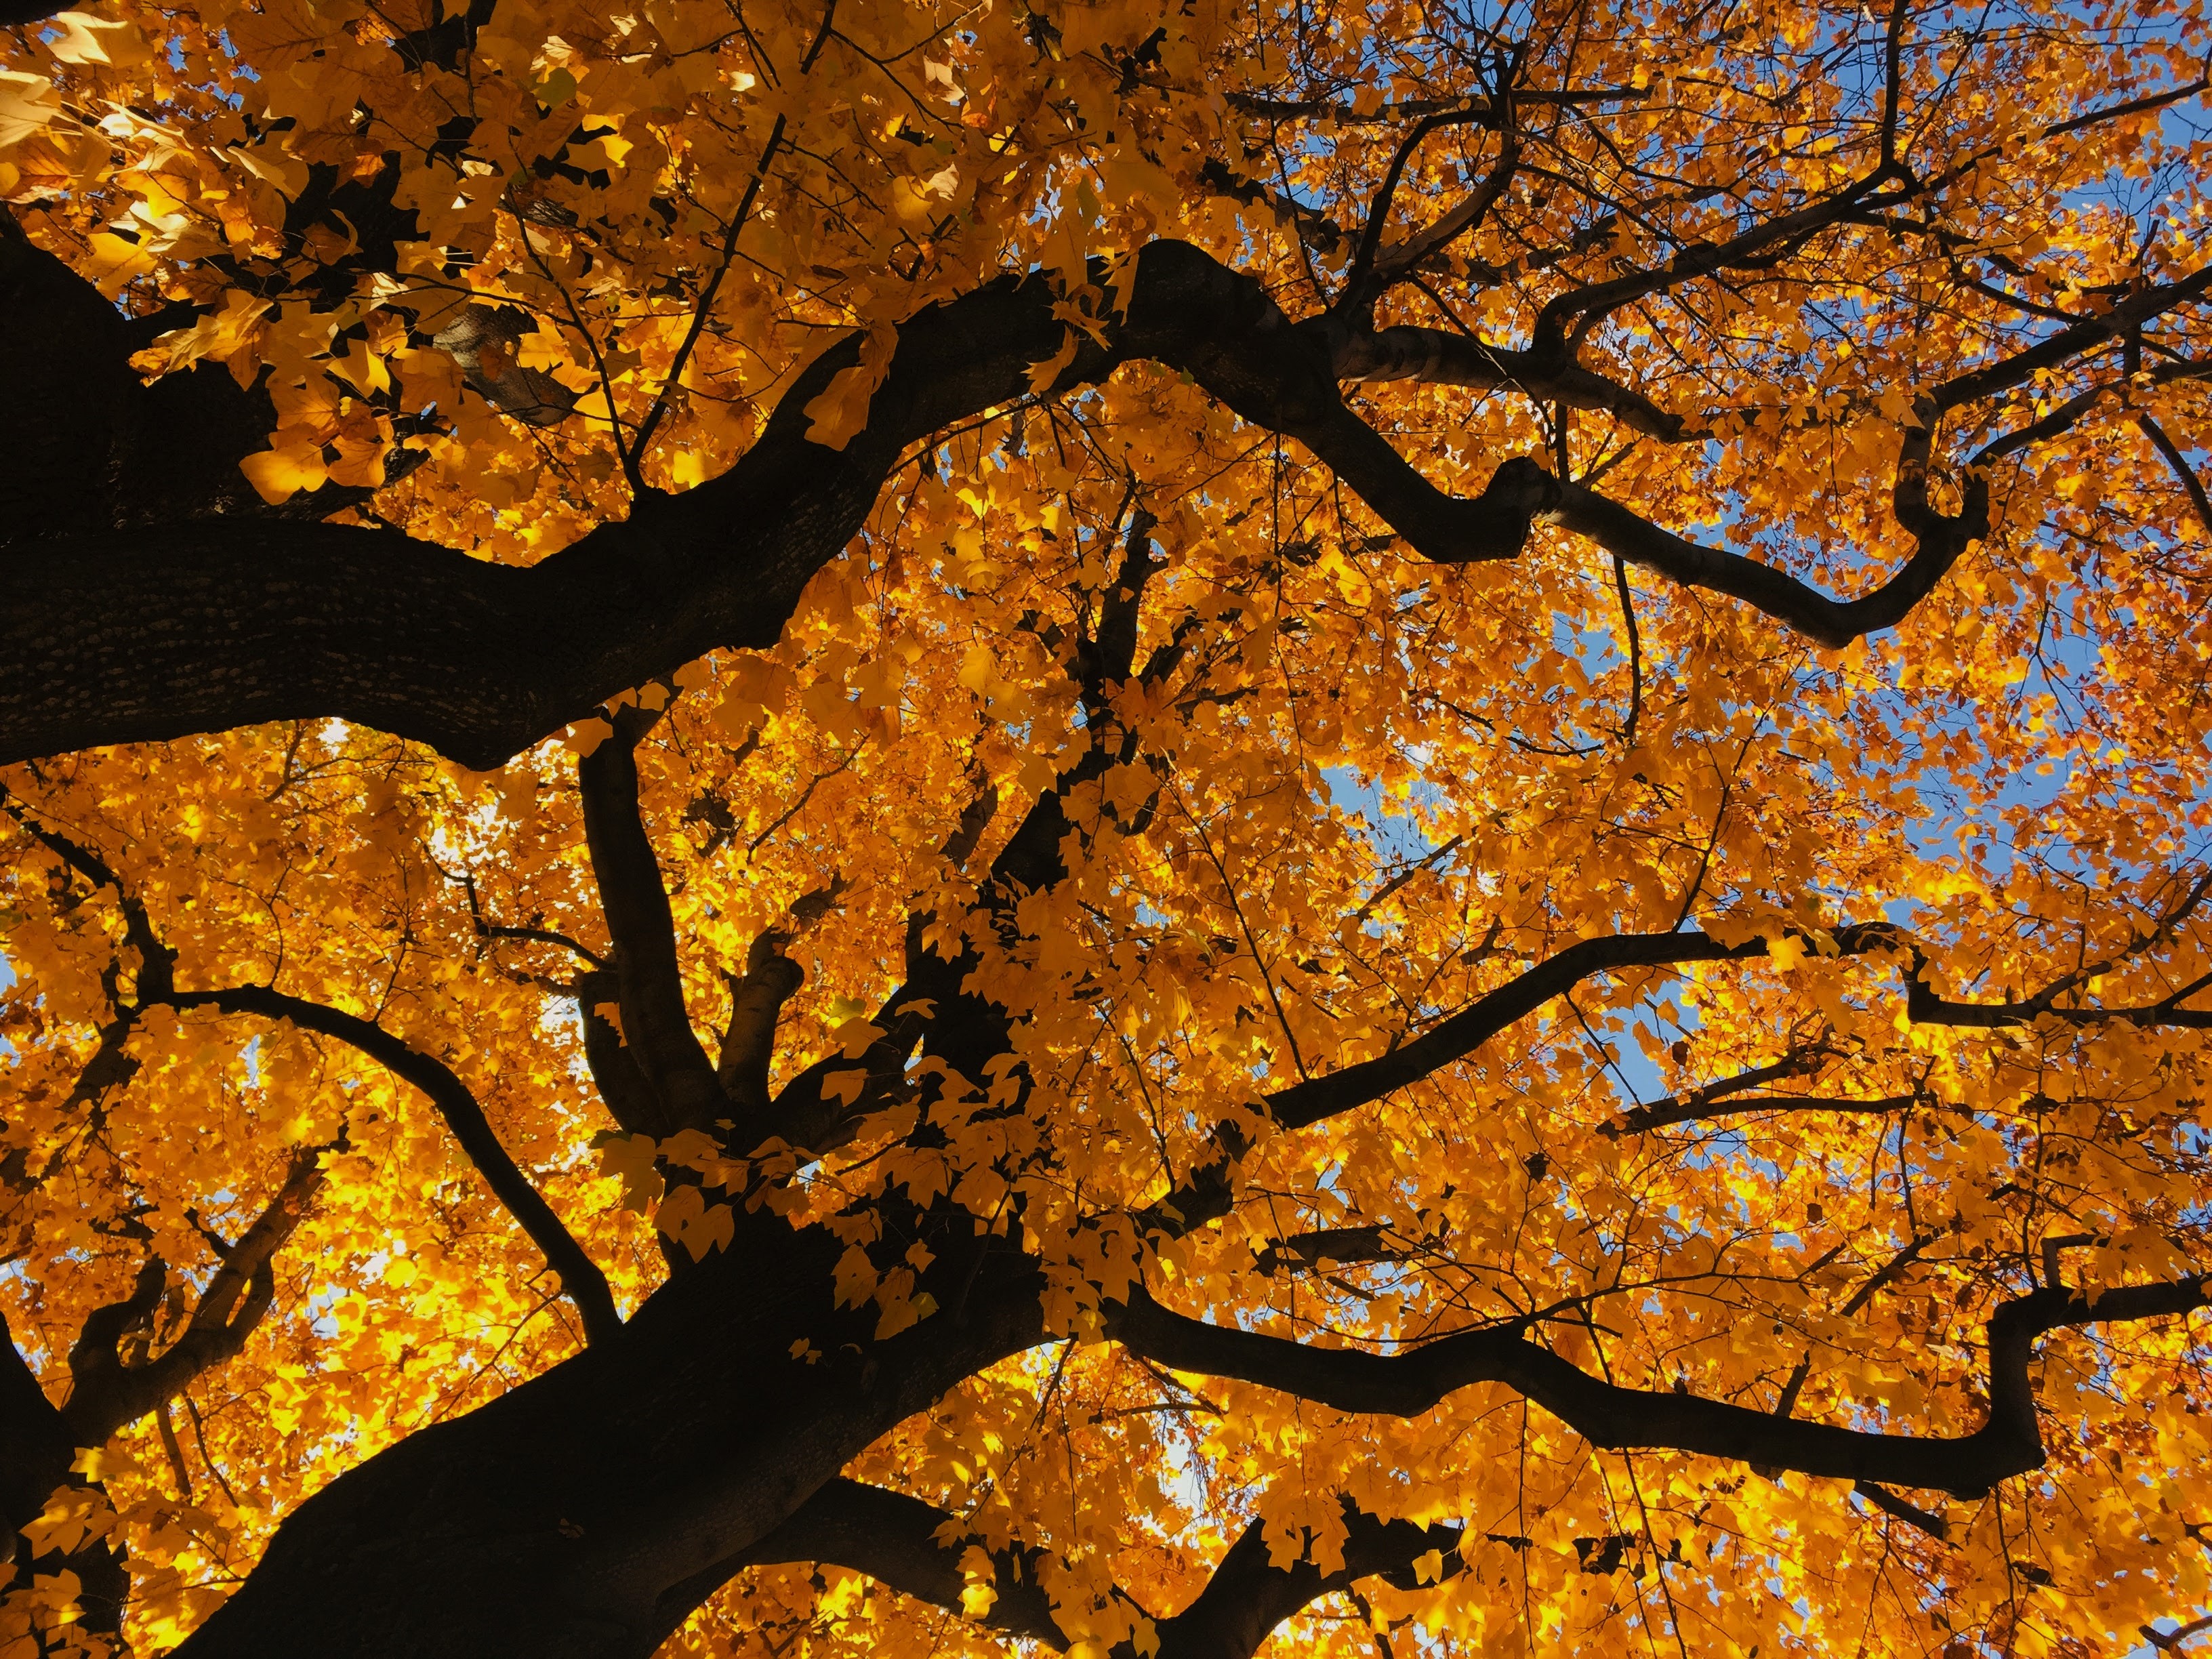
autumn, brown, natural landscape, branch, twig, orange, trunk, tree, vegetation, biome, People in nature, deciduous, Tints and shades, flowering plant, temperate broadleaf and mixed forest, plant, plant stem, Northern hardwood forest, sky